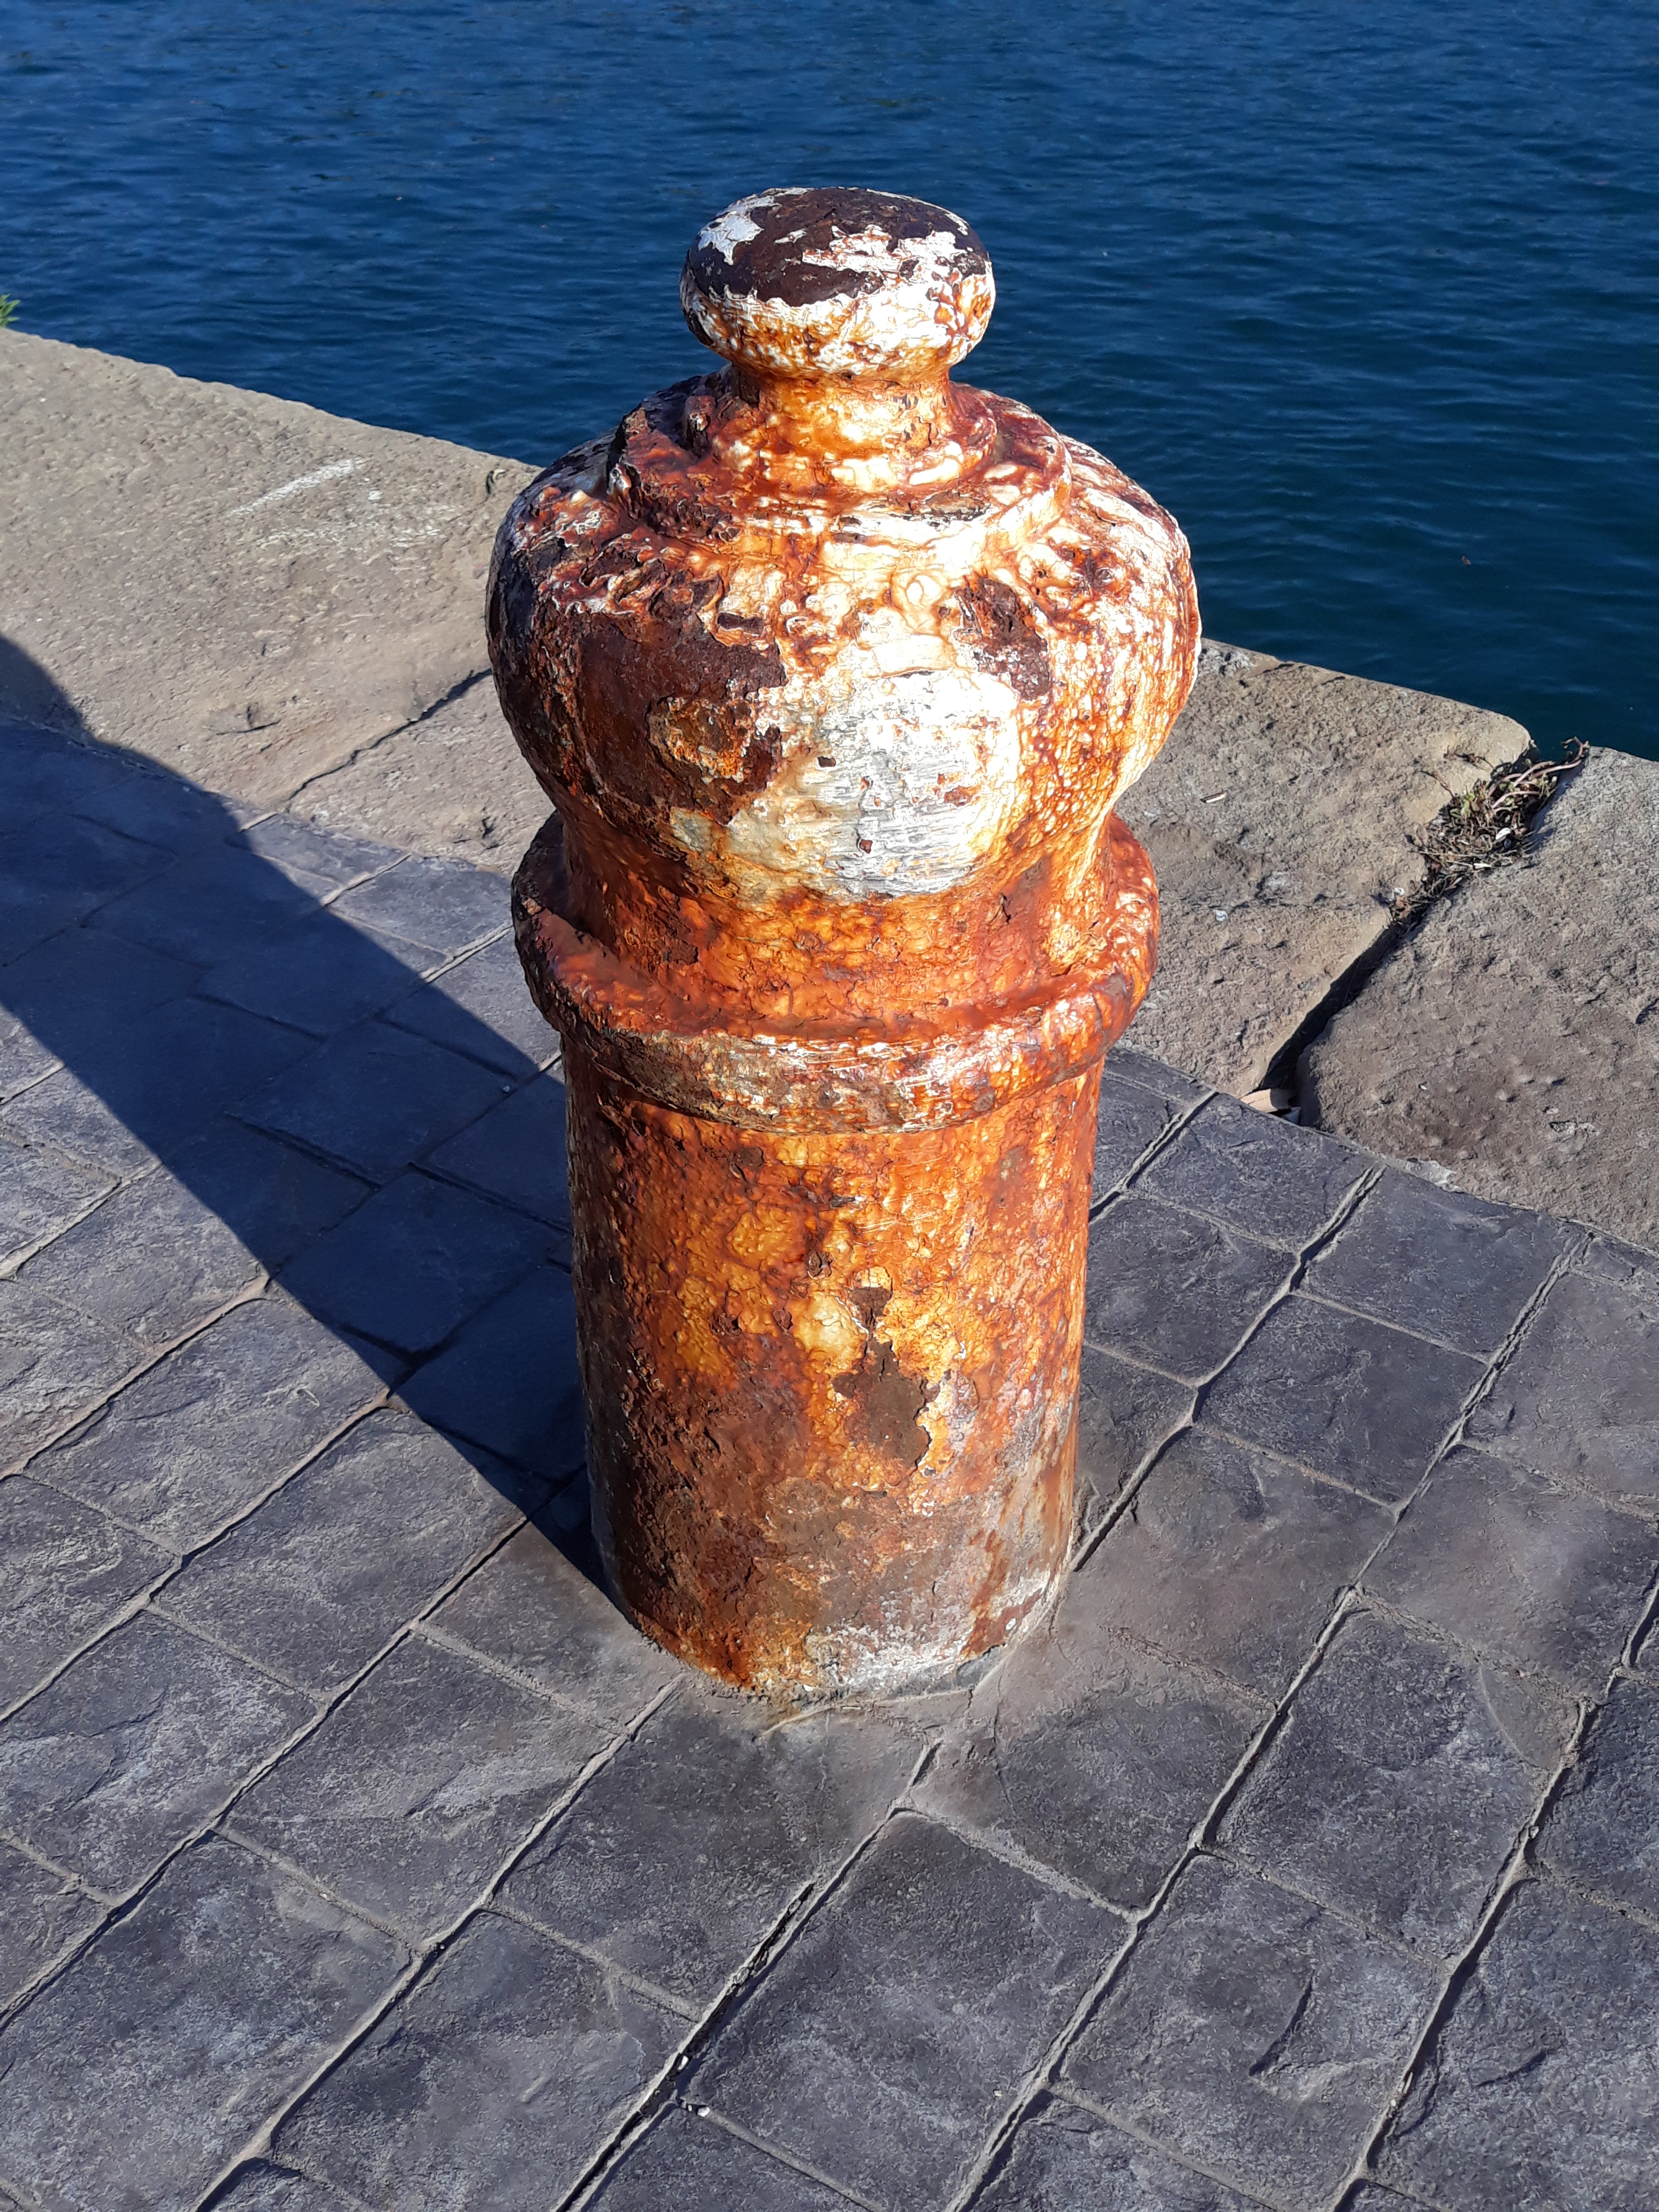
basque country, cannon, bollard, harbor, New Use, recycle, water